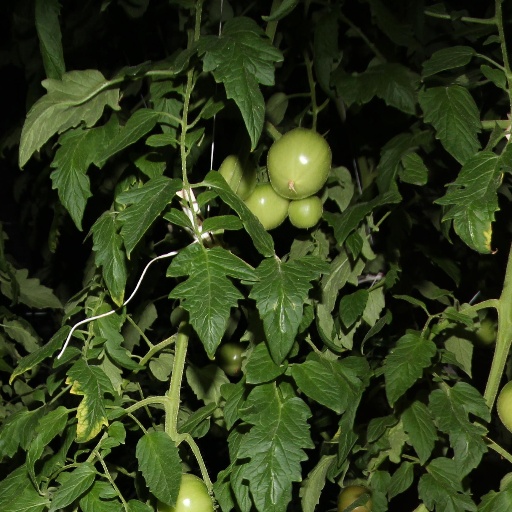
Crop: tomato